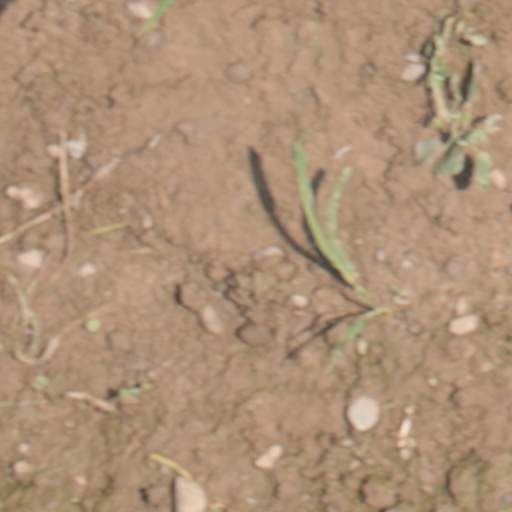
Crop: wheat